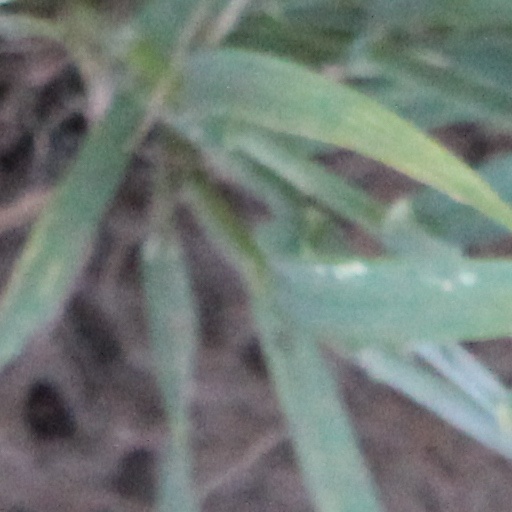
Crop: wheat